Chicano

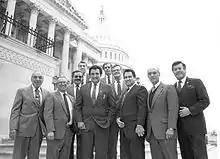
Congressional Hispanic Caucus (1984). The Caucus played a key role in promoting the term "Hispanic" among Mexican Americans, partly motivated by a goal to separate themselves from how the Black Caucus was viewed.

"Xicanisma" acknowledges Indigenous survival after hundreds of years of colonization and the need to reclaim one's Indigenous roots while also being "committed to the struggle for liberation of all oppressed people", wrote Francesca A. López. Activists like Guillermo Gómez-Peña, issued "a call for a return to the Amerindian roots of most Latinos as well as a call for a strategic alliance to give agency to Native American groups." This can include one's Indigenous roots from Mexico "as well as those with roots centered in Central and South America," wrote Francisco Rios. Castillo argued that this shift in language was important because "language is the vehicle by which we perceive ourselves in relation to the world".